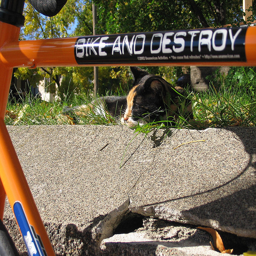
A cat sleeping on a rock near a bike
A bike that has "Bike And Destroy" written on it's side.
A cat is pictured a viewed through the bars of a bicycle.
The cat is laying in the shaggy grass.
A cat lying beside a bike in the grass